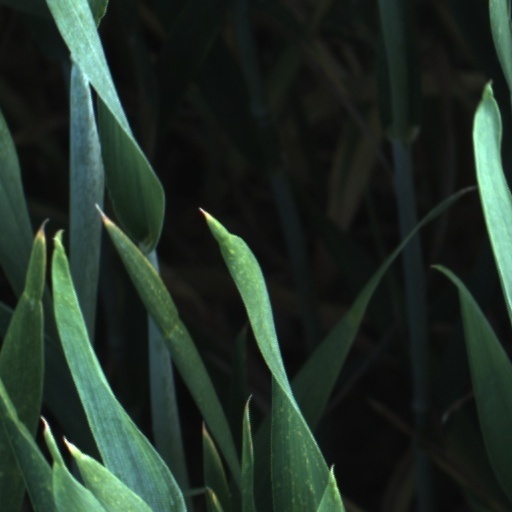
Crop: wheat